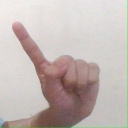
अक्षर: ए